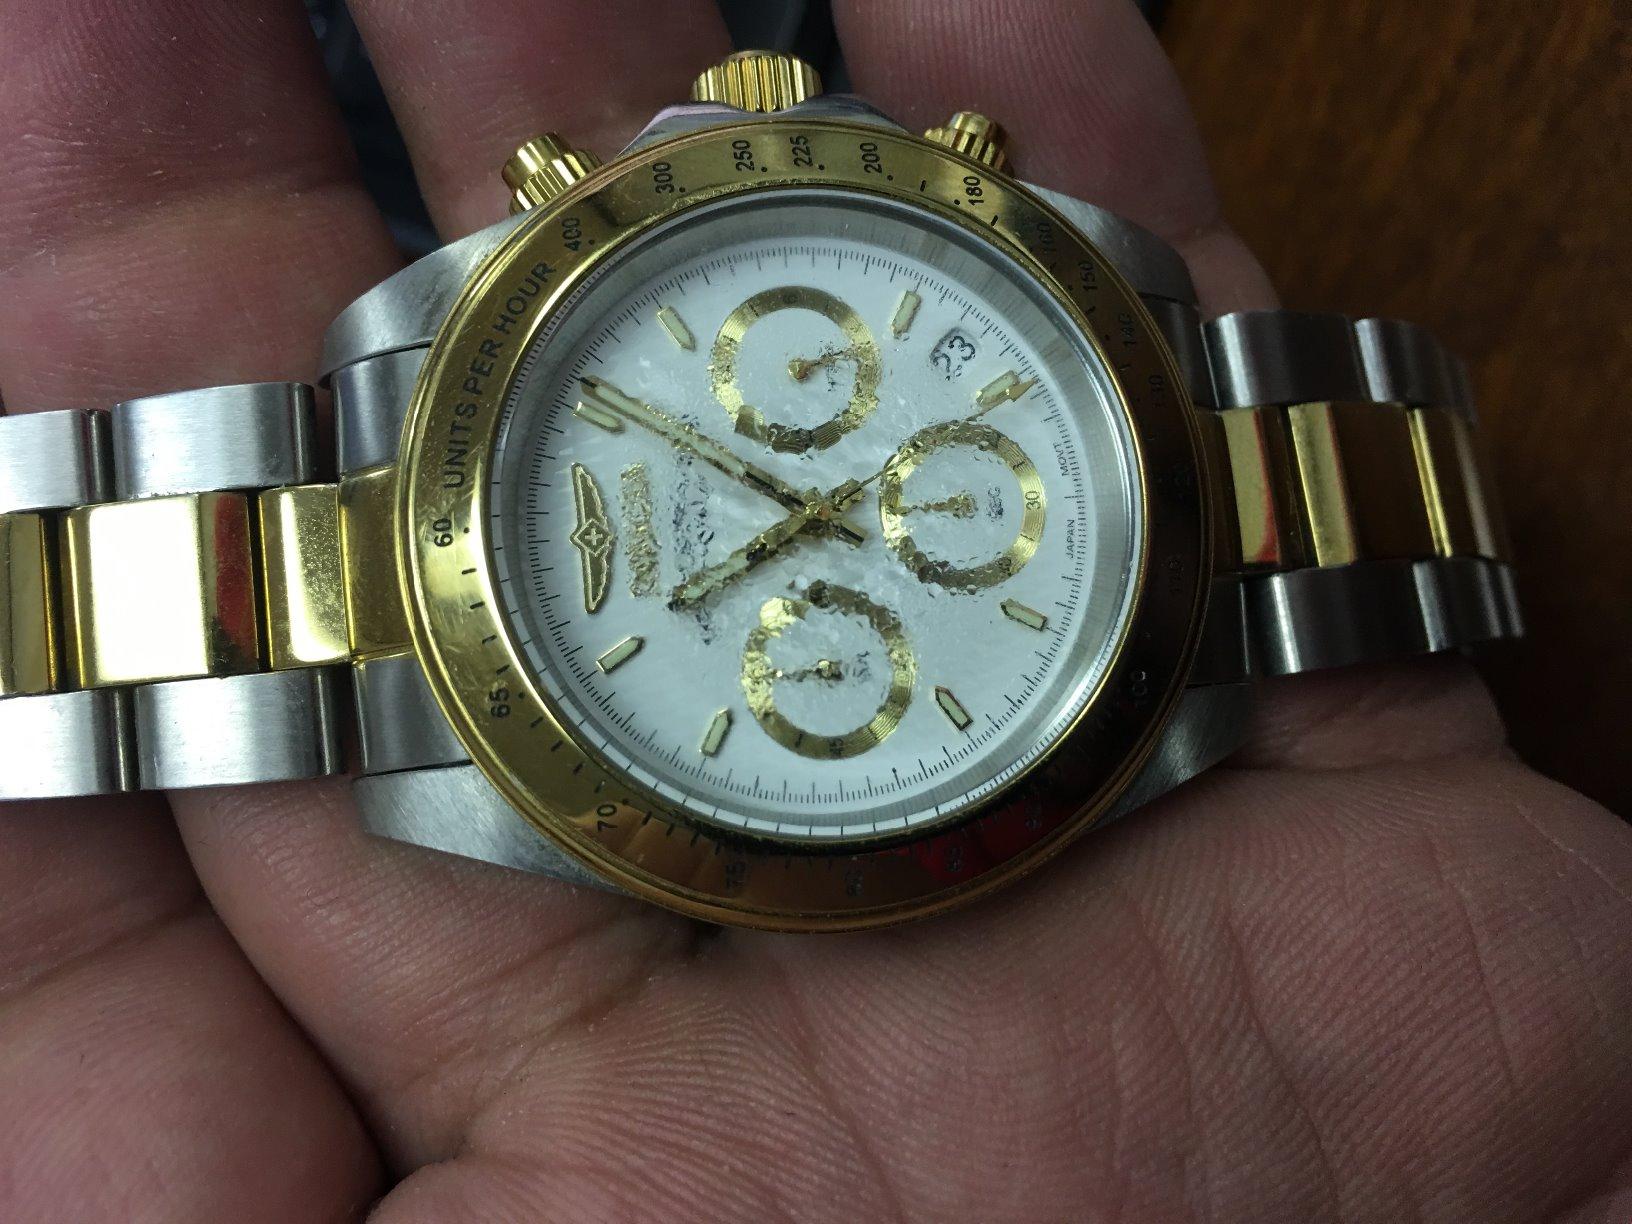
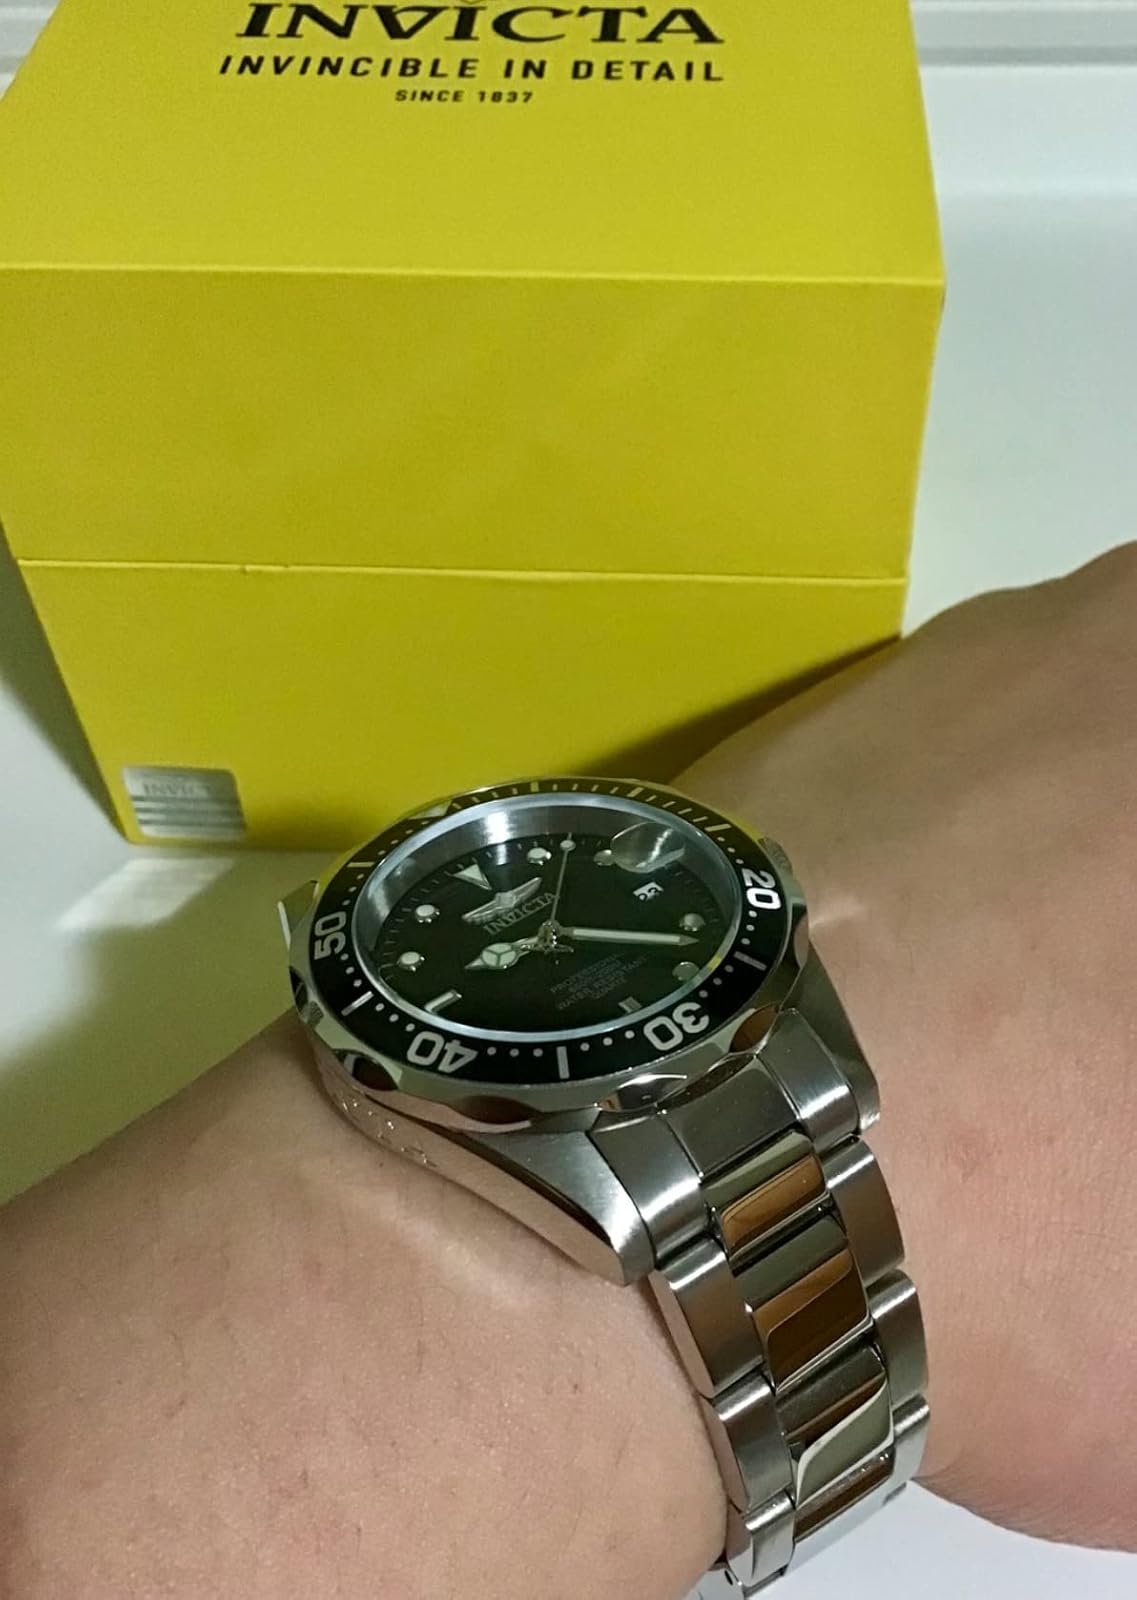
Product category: accessories_watch
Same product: no